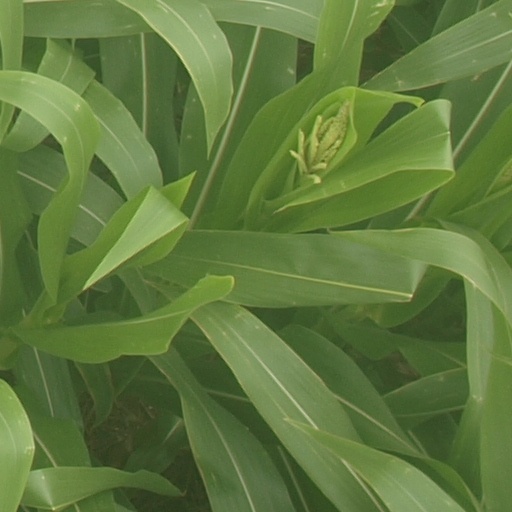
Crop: maize; corn